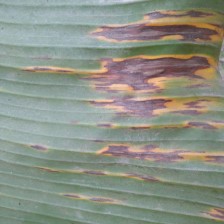
Label: sigatoka